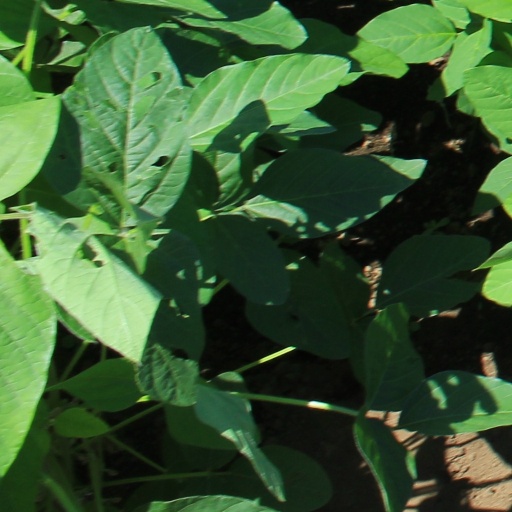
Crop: soybean